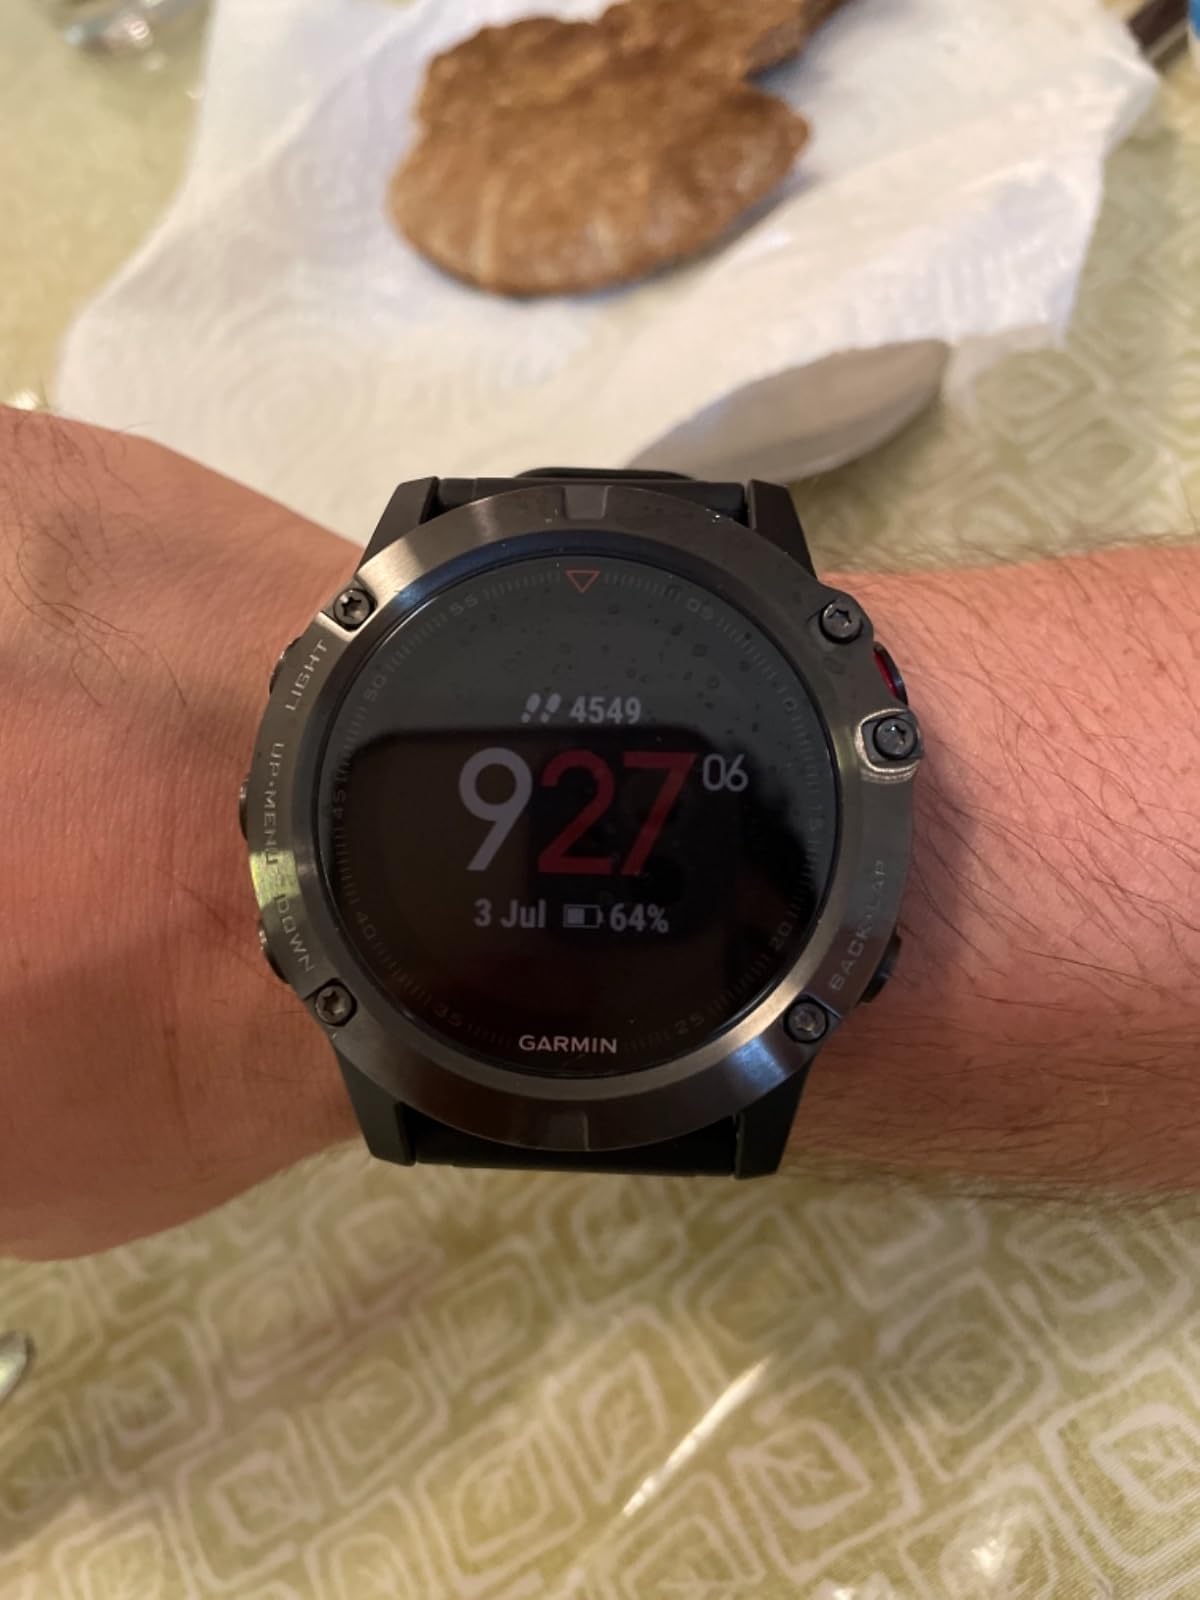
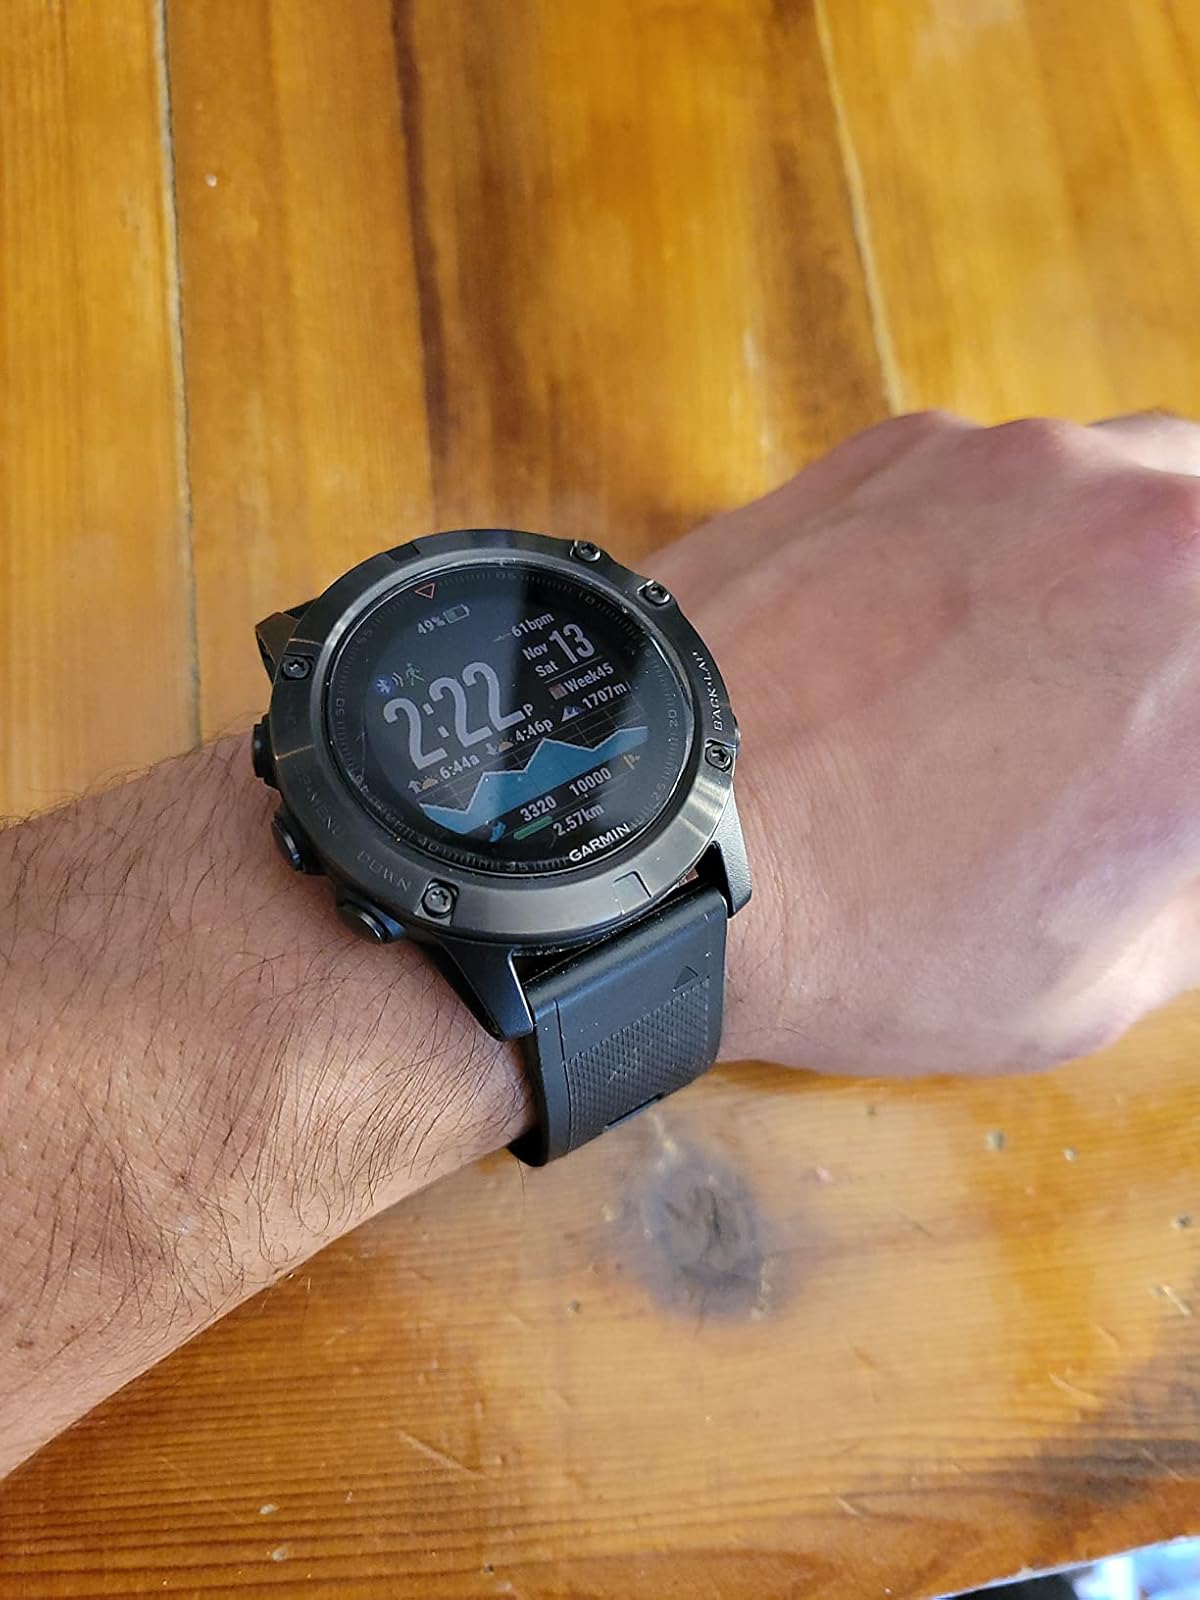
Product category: smartwatch
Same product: yes